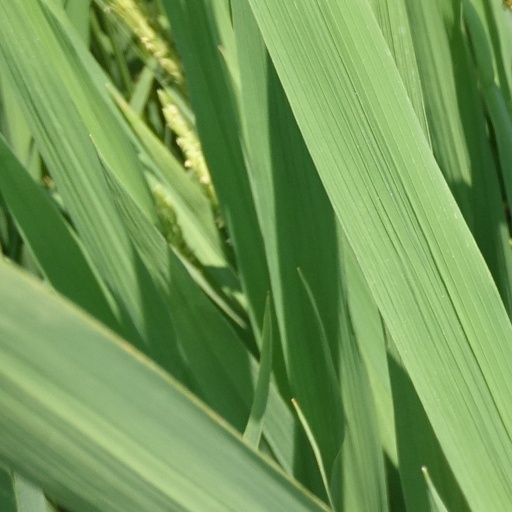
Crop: rice